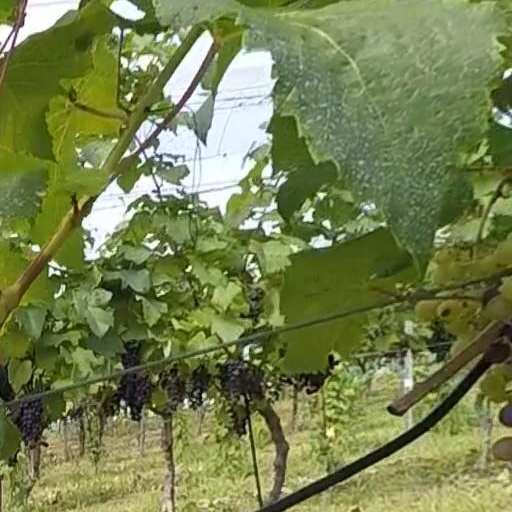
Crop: grape